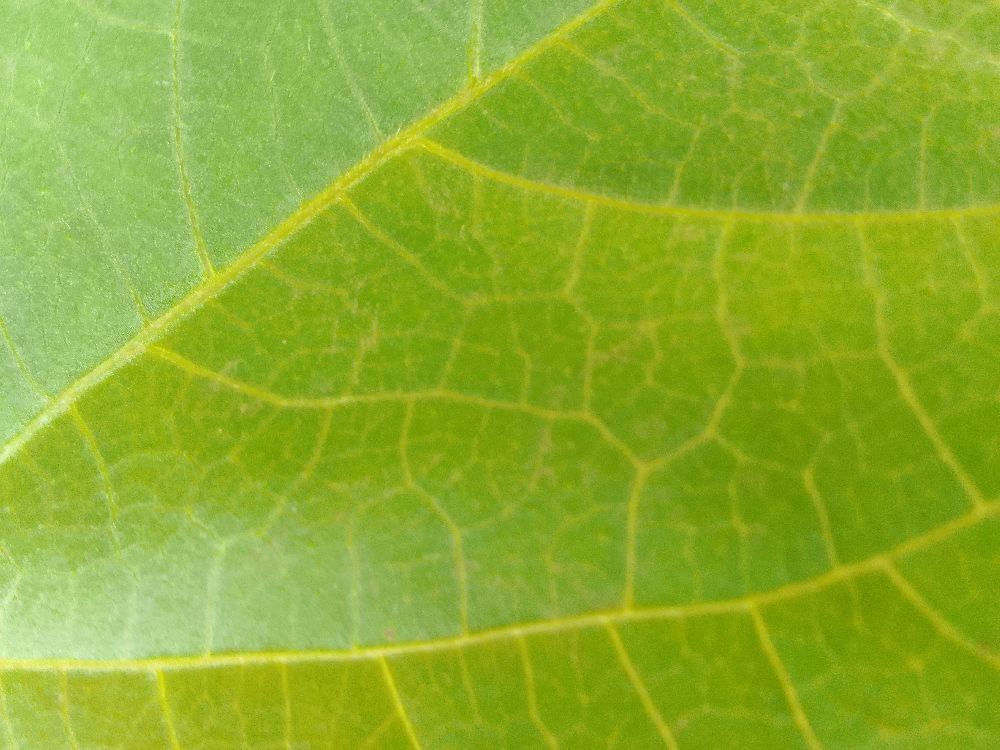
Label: healthy